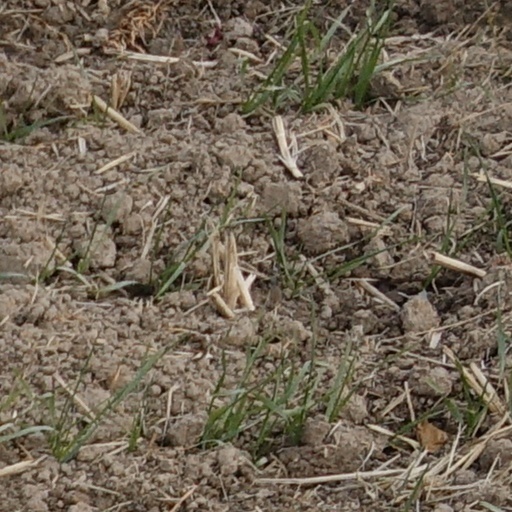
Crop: wheat